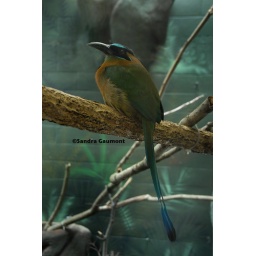
I think that is what type of bird this is. It was in the rain forest section of the zoo